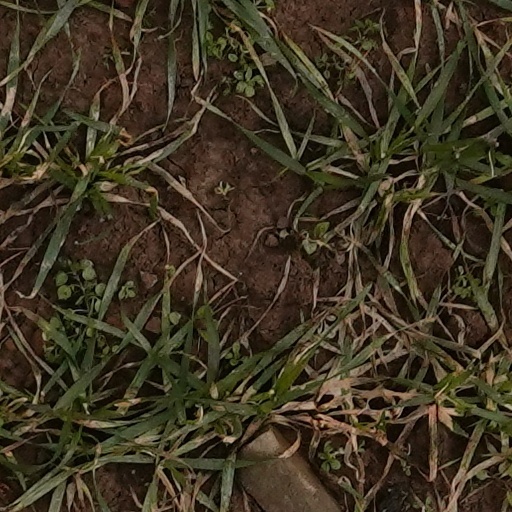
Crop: wheat